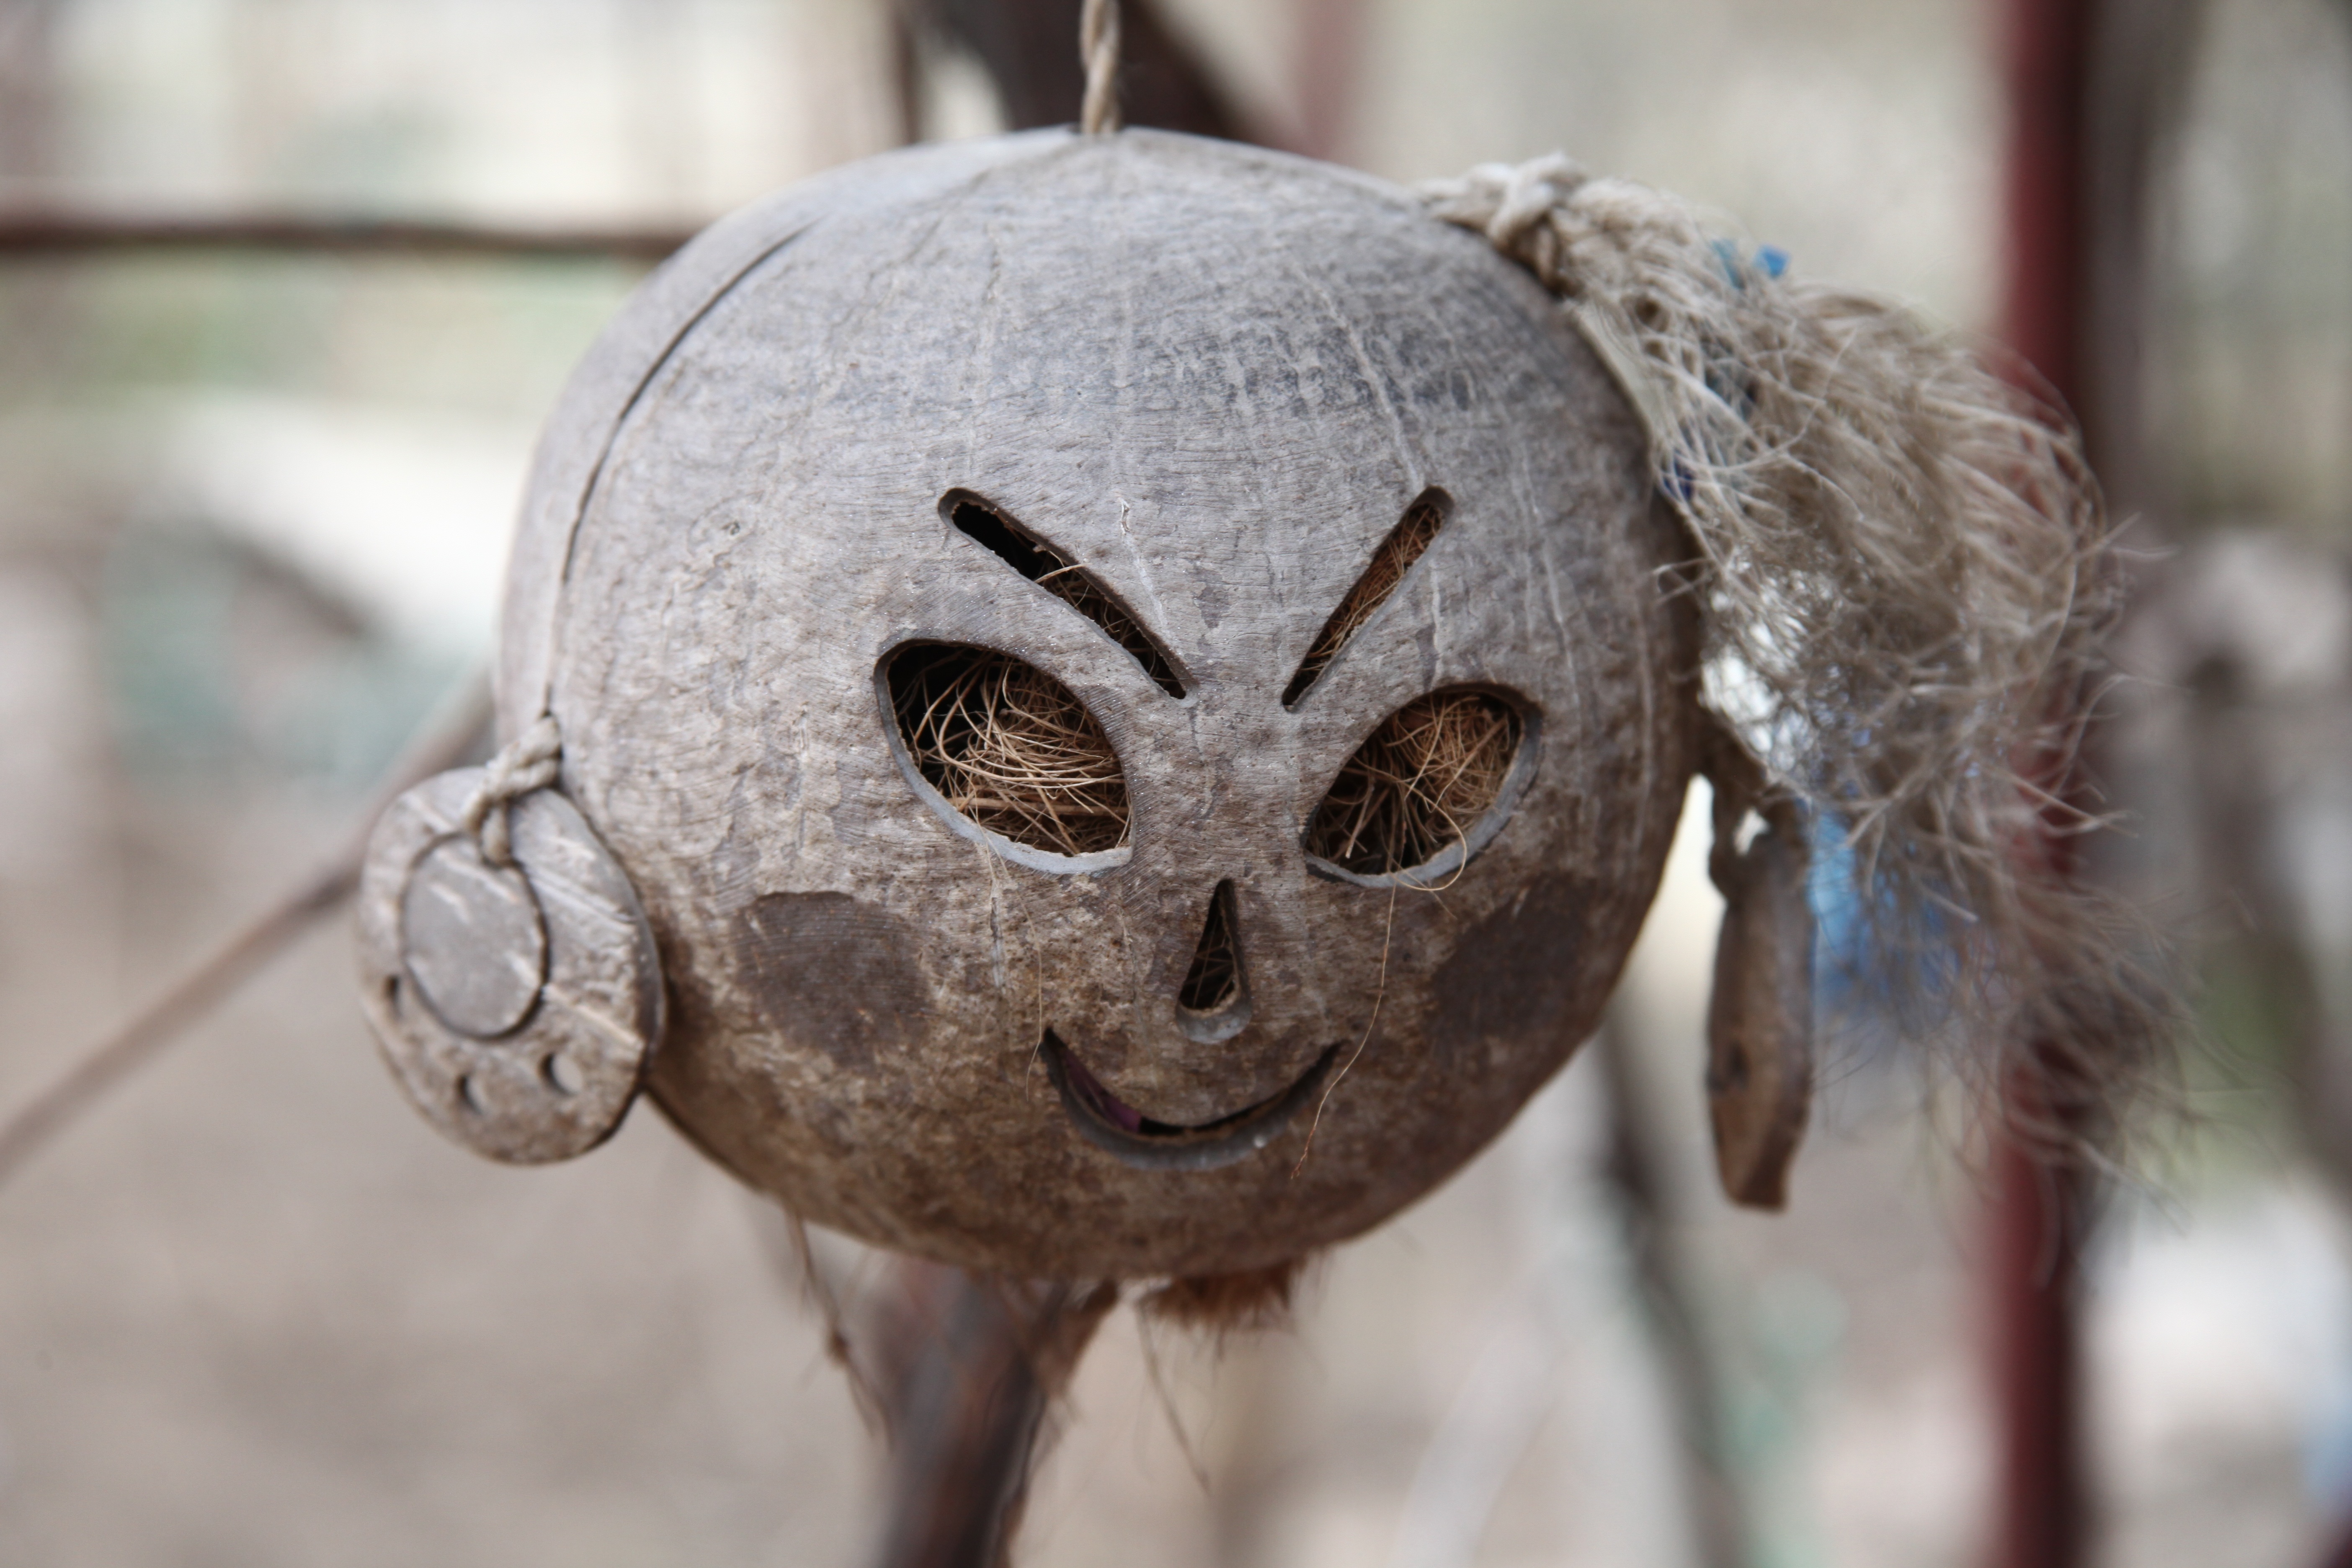
photography, flower, ornament, close up, coconut, spain, head, straw, macro photography, day of the dead